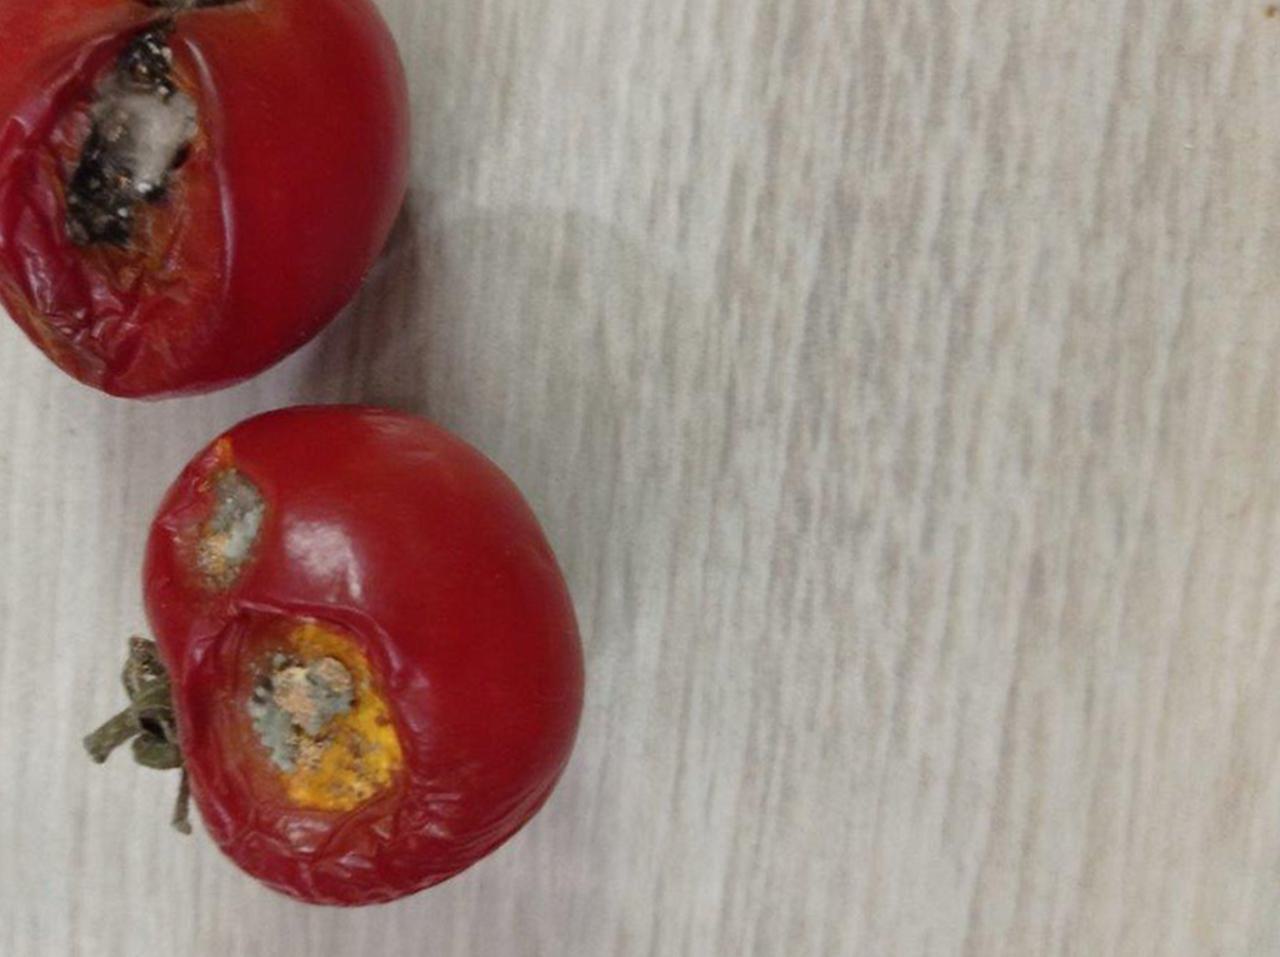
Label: Rotten